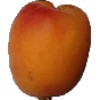
Label: Apricot 1